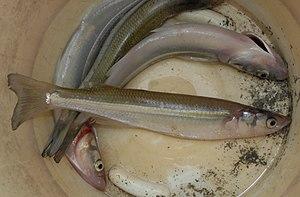
Le lac Uru Uru, en Bolivie, est un lac tectonique situé dans le département d'Oruro, qui fit partie de l'ancien lac intérieur de Michin. Il est relié au lac Titicaca par le Río Desaguadero, qui à son tour est connecté avec le lac Poopó. Depuis le 11 juillet 2002, le lac Uru Uru et le lac Poopó ont été déclarés sites Ramsar, dont la convention a pour but de préserver les zones humides de la planète.
La province de Córdoba est une province de l'Argentine. Située dans le centre-nord du pays, elle est parfois appelée le « Cœur de l'Argentine ». Sa capitale est Córdoba, la deuxième plus grande ville du pays. La province a une superficie de 165 321 km² et une population de 3 567 654 habitants en 2015, ce qui en fait la deuxième province la plus peuplée du pays, après celle de Buenos Aires.
La province de Corrientes est une province du nord-est de l'Argentine, dont la capitale est la ville de Corrientes. Au nord comme à l'ouest elle est délimitée par le Río Paraná, qui la sépare du Paraguay et des provinces du Chaco et de Santa Fe ; sa frontière orientale est constituée par le río Uruguay, qui la sépare de la République d'Uruguay et du Brésil ; les rivières Guayquiraró et Mocoretá délimitent sa frontière sud avec la province d'Entre Ríos. Au nord-est se trouve sa seule frontière artificielle, qui la sépare de la province de Misiones.
Odontesthes bonariensis ou Pejerrey est une espèce de poissons du genre Odontesthes, famille des Atherinopsidae, vivant dans les parages du Río de la Plata. Le mot bonariensis signifie d'ailleurs en latin "de Buenos Aires".